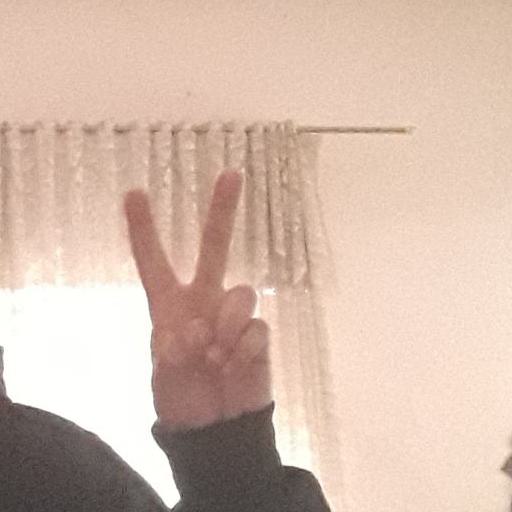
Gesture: peace